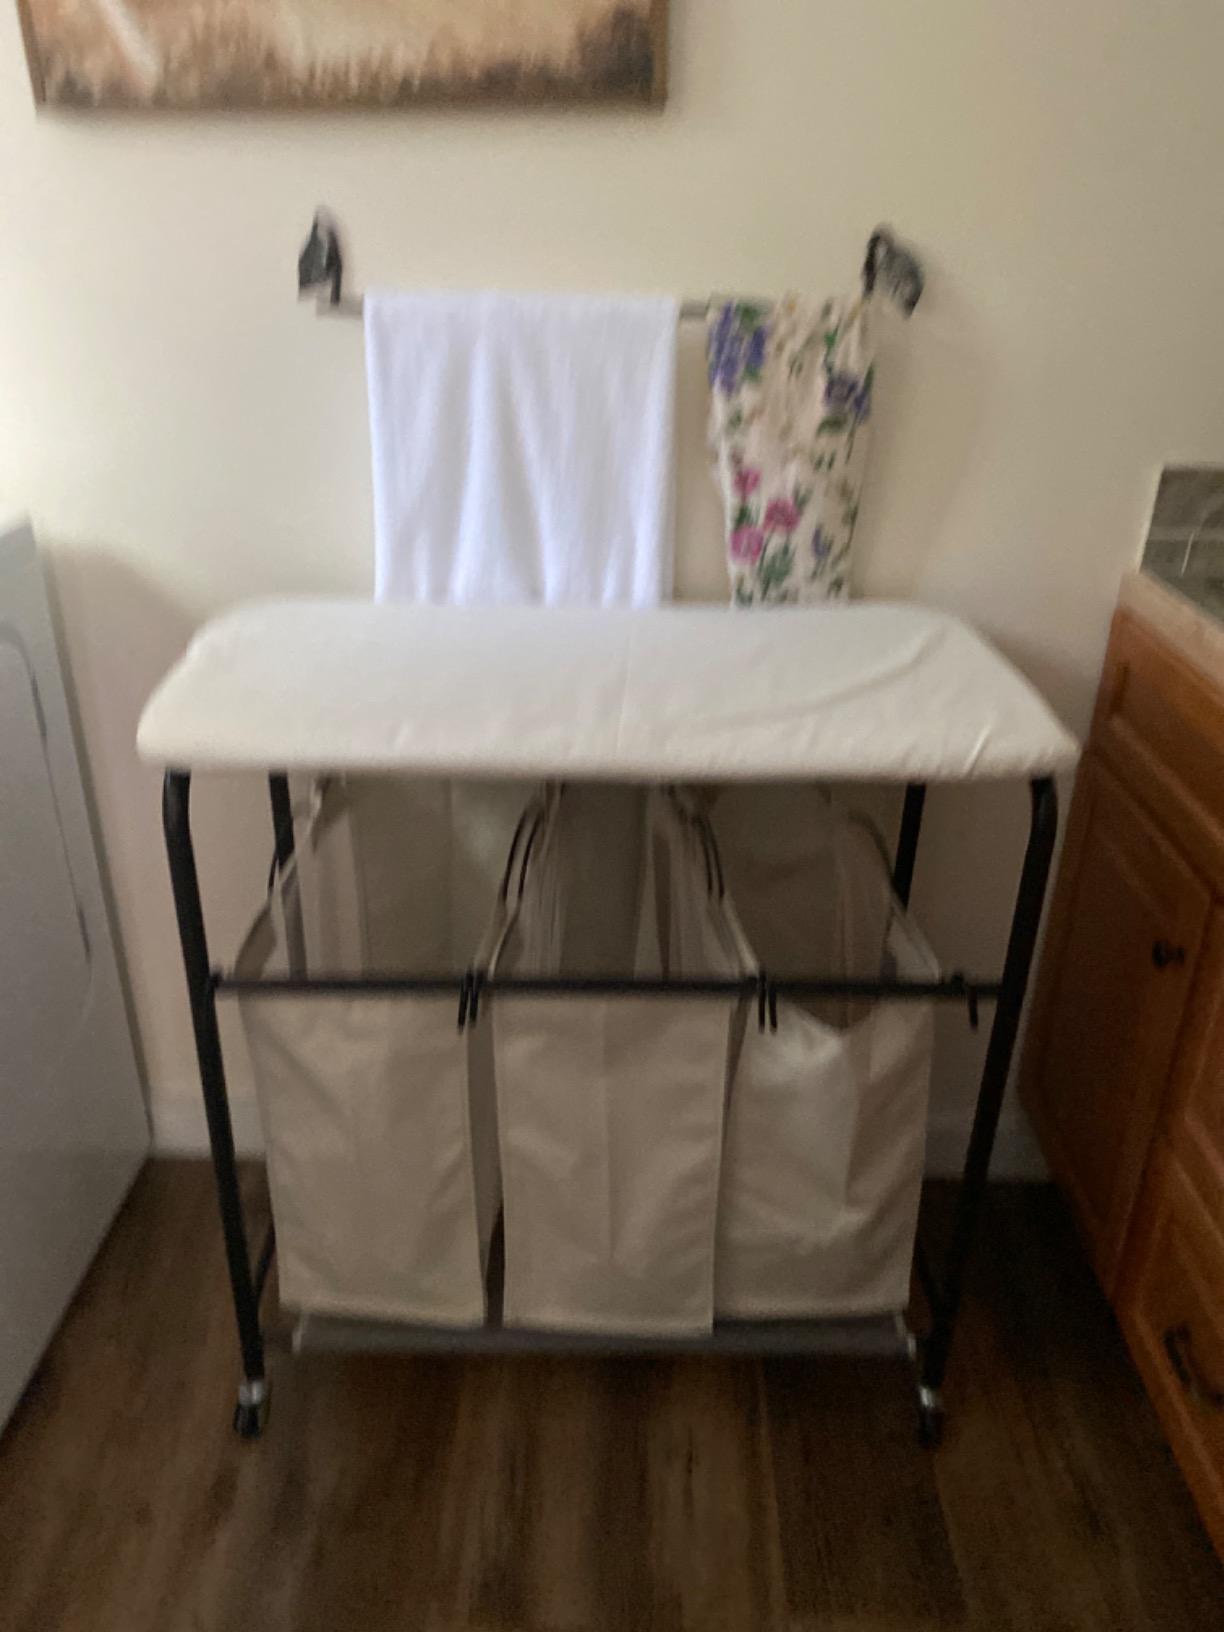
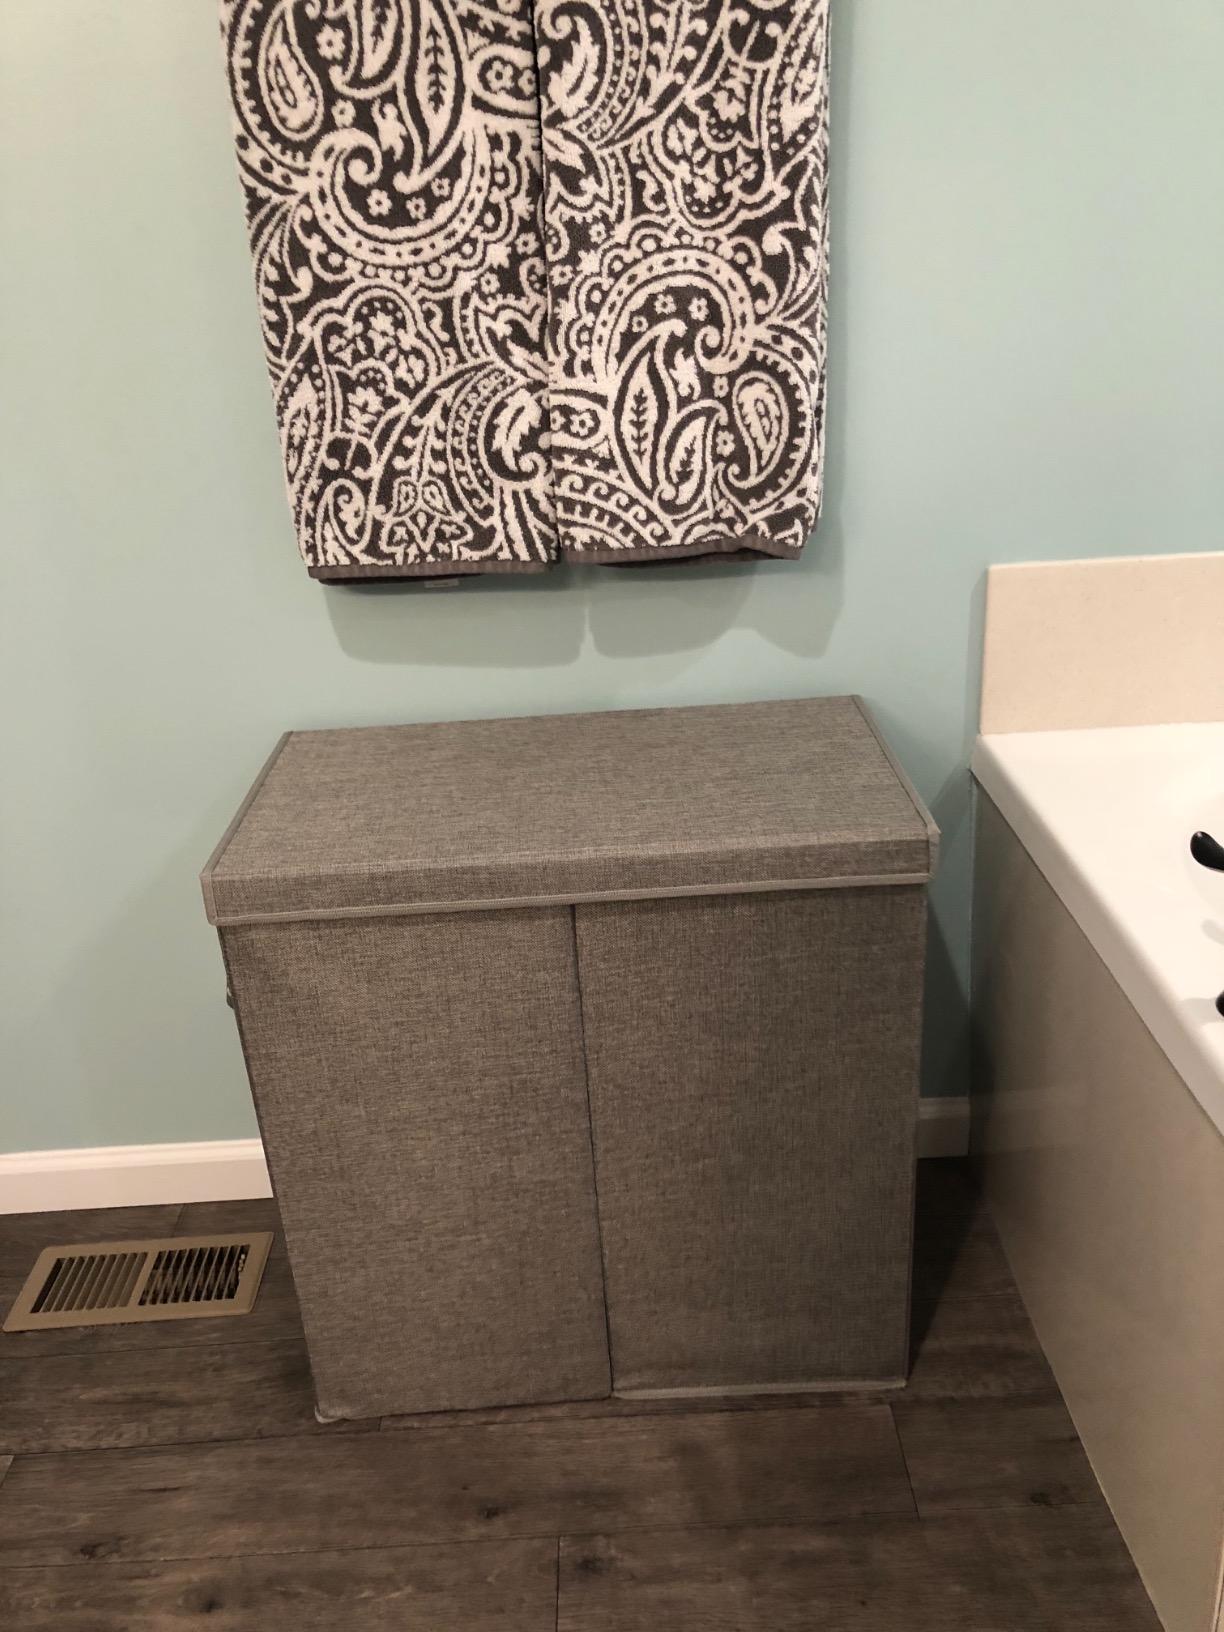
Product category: items_hamper
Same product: no